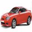
Label: automobile